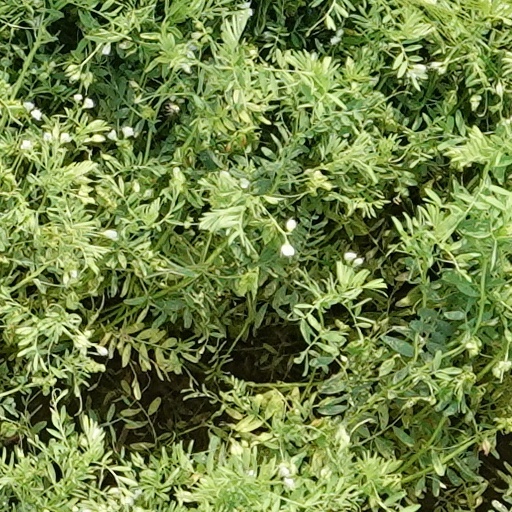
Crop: wheat